Reginald Graham

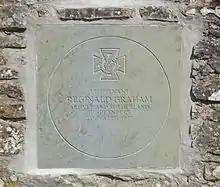
Memorial Stone at Cardross

Graham succeeded to the baronetcy on the death of his father in 1936. During the Second World War, he was given a temporary rank of lieutenant colonel and served in Scottish Command. He was appointed an Officer of the Order of the British Empire in the 1946 New Year Honours, and awarded King Haakon VII's Cross of Liberty in 1949.